Philip De Witt Ginder

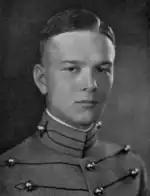
At West Point in 1927

Ginder was born on September 19, 1905, in Plainfield, New Jersey, the son of Grant D. and Emma Edith (Troxell) Ginder. He was raised in Scranton, Pennsylvania, and graduated from Scranton Central High School in 1923. In high school, Ginder was the senior class president, manager of the football team, and president of the school's athletic association.